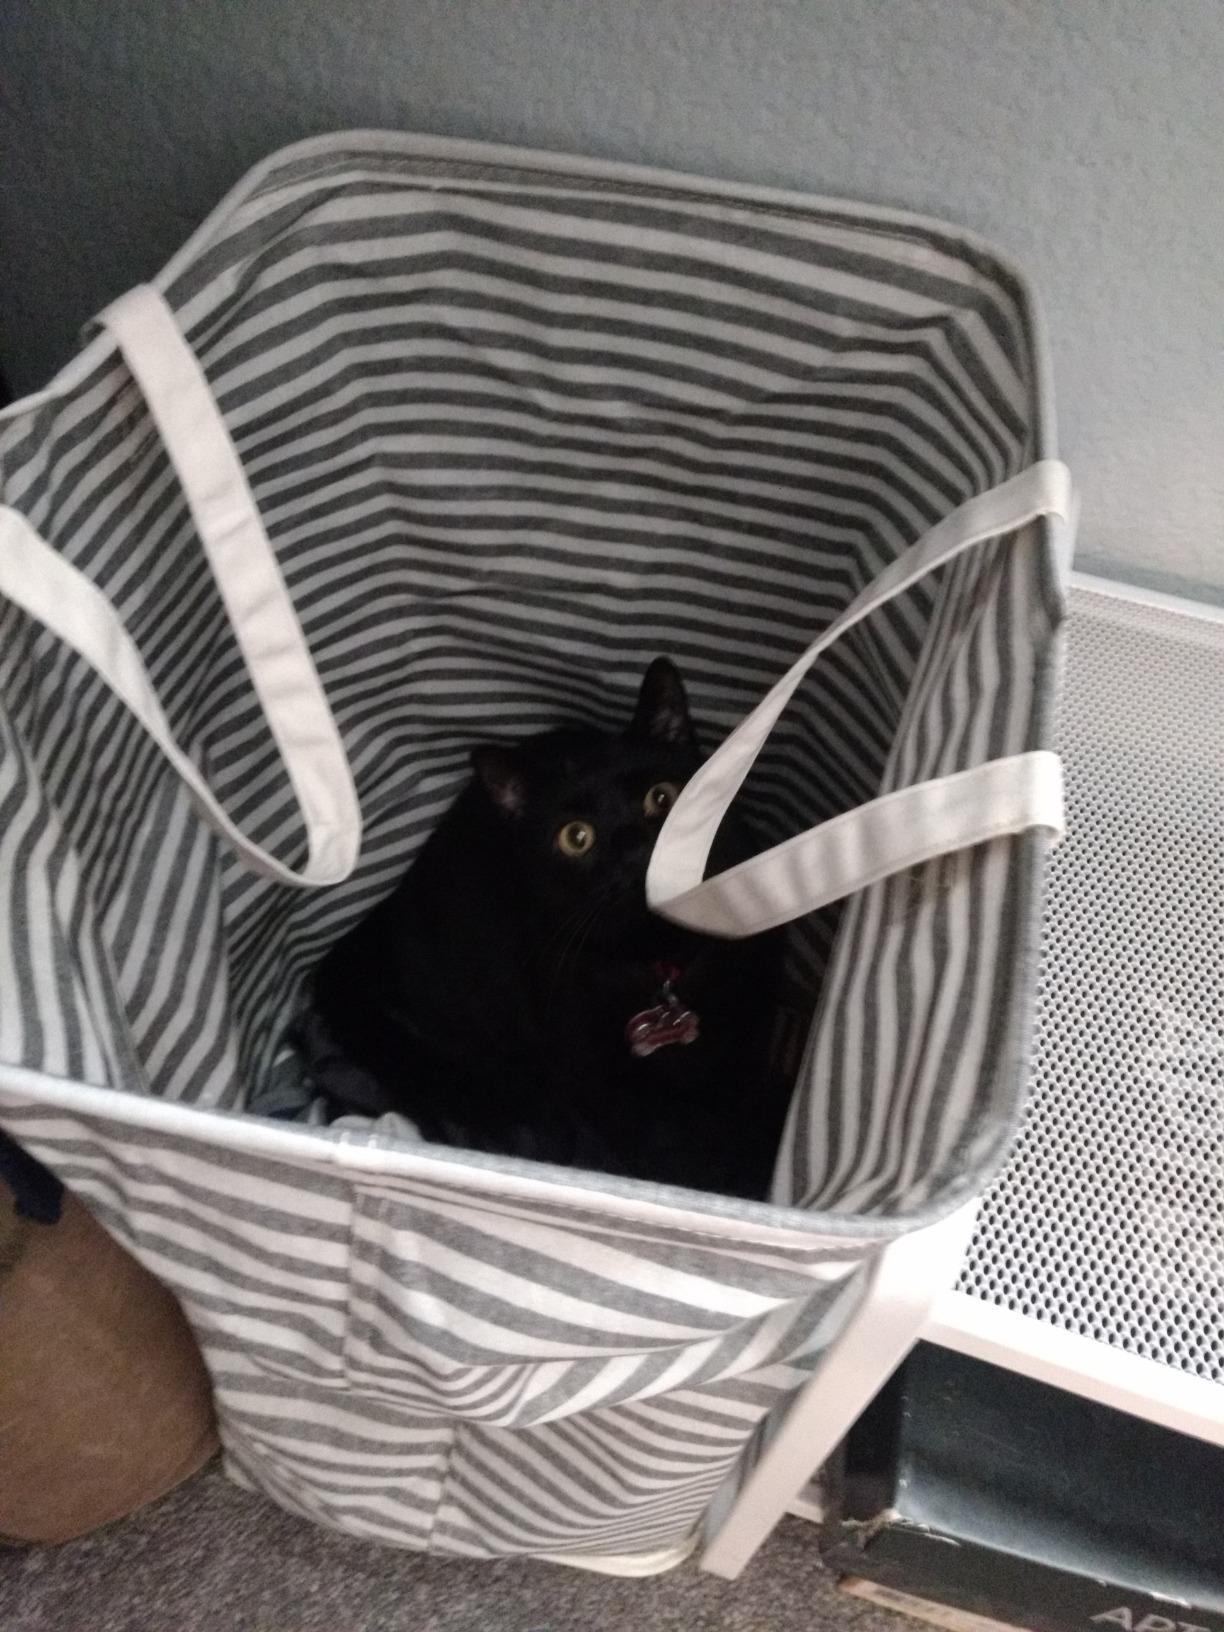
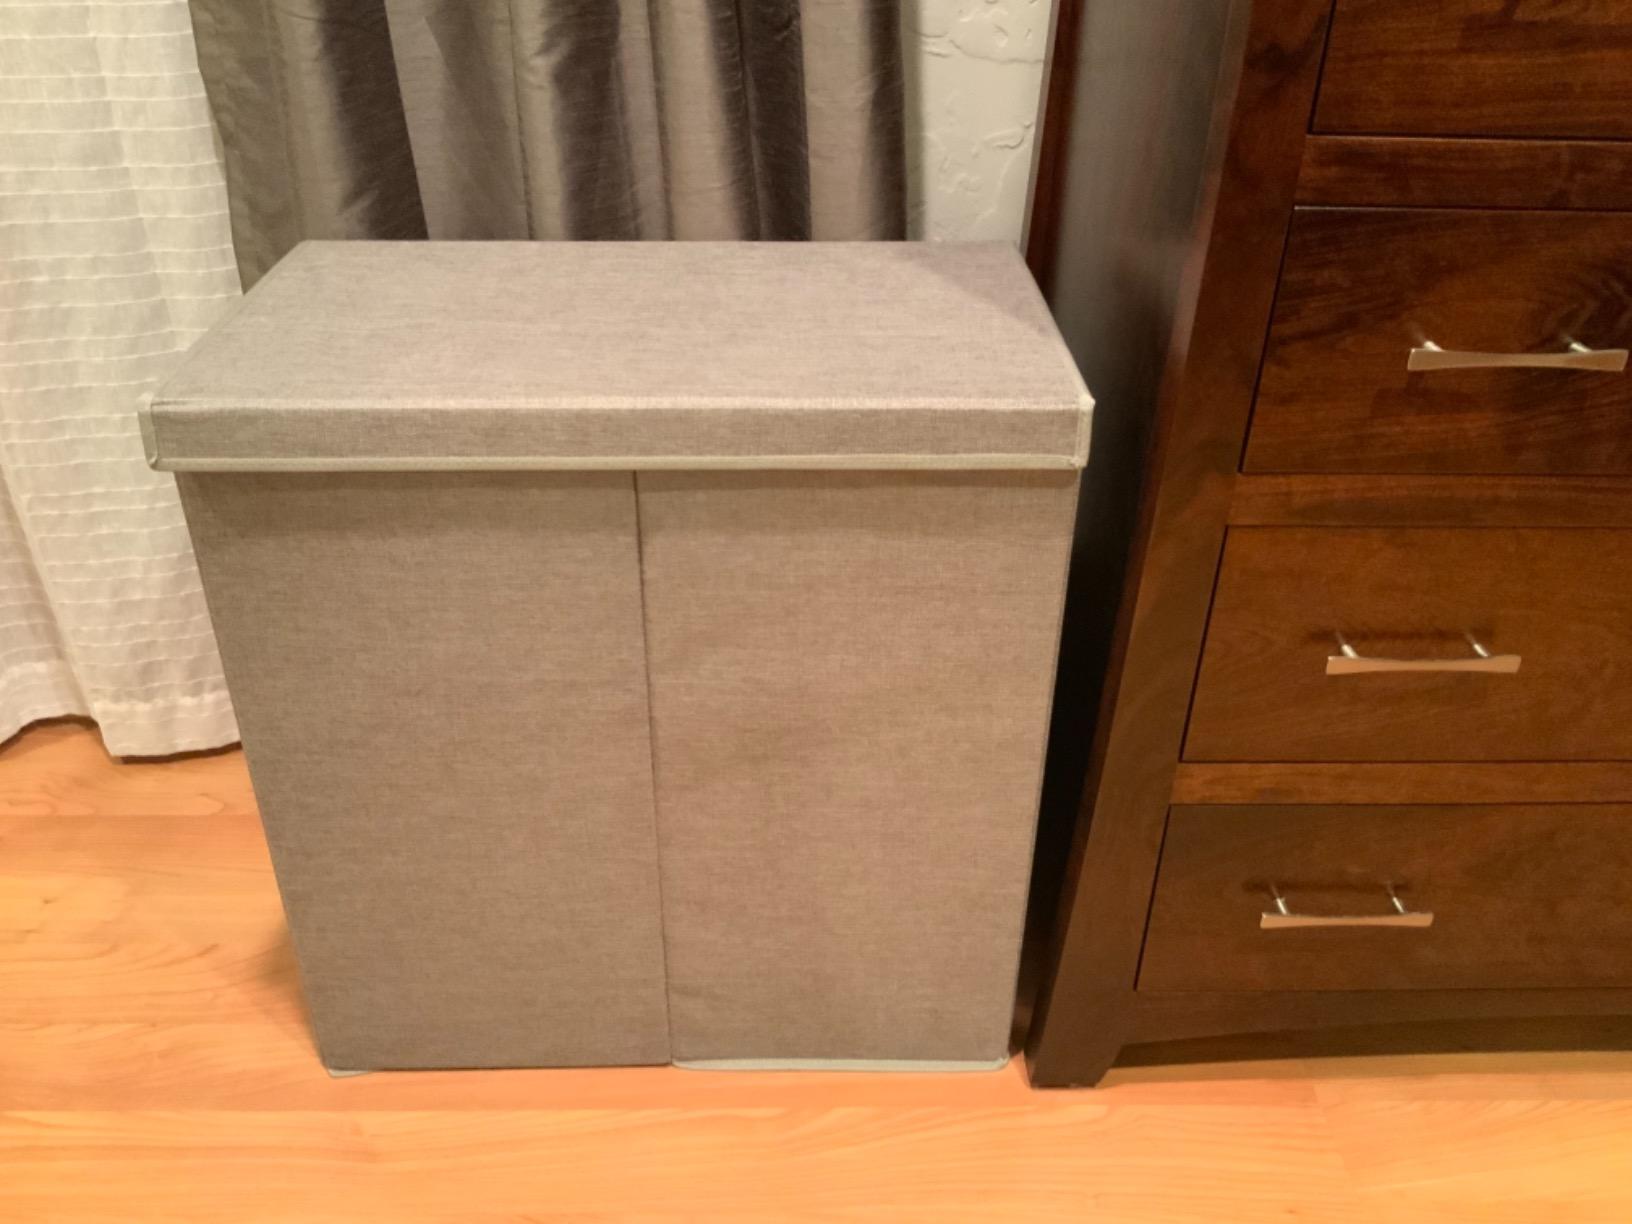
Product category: items_hamper
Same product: no